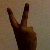
The image shows a hand gesture representing the number 2 in Indian Sign Language.